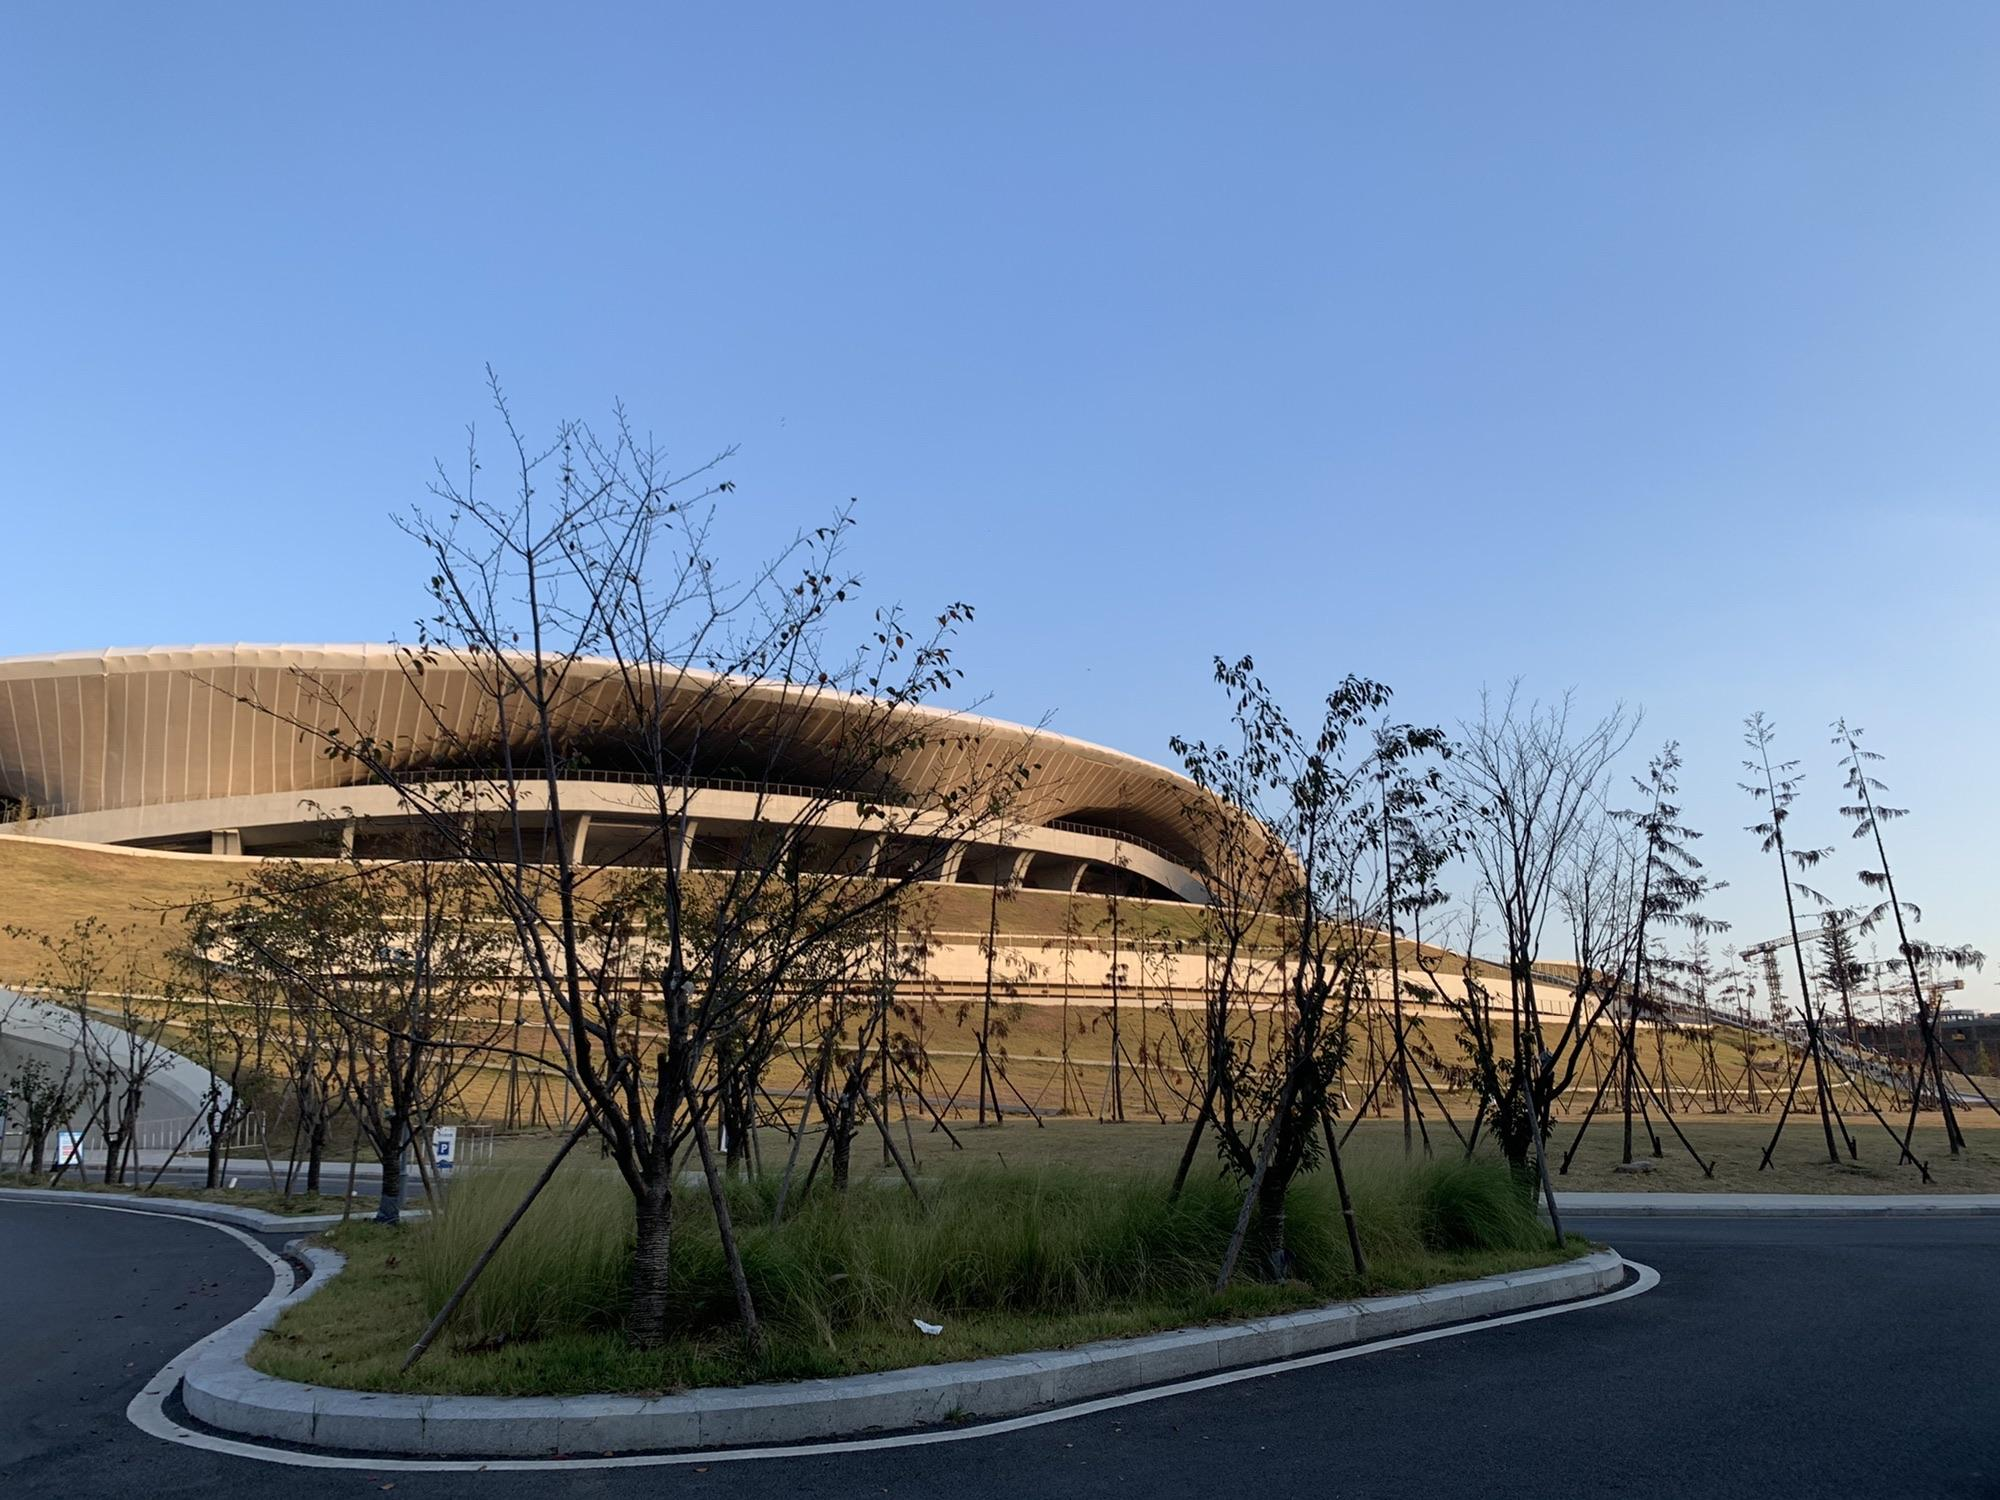
地标名称：衢州市体育中心
所在城市：衢州市·柯城区